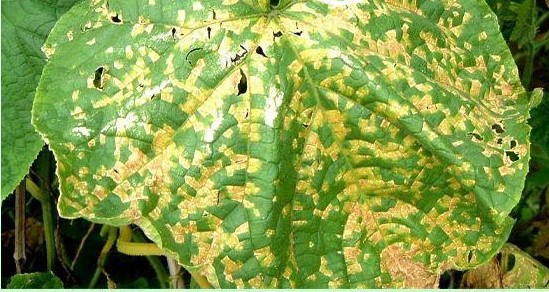
Plant: Cucumber
Disease: cucumber angular leaf spot